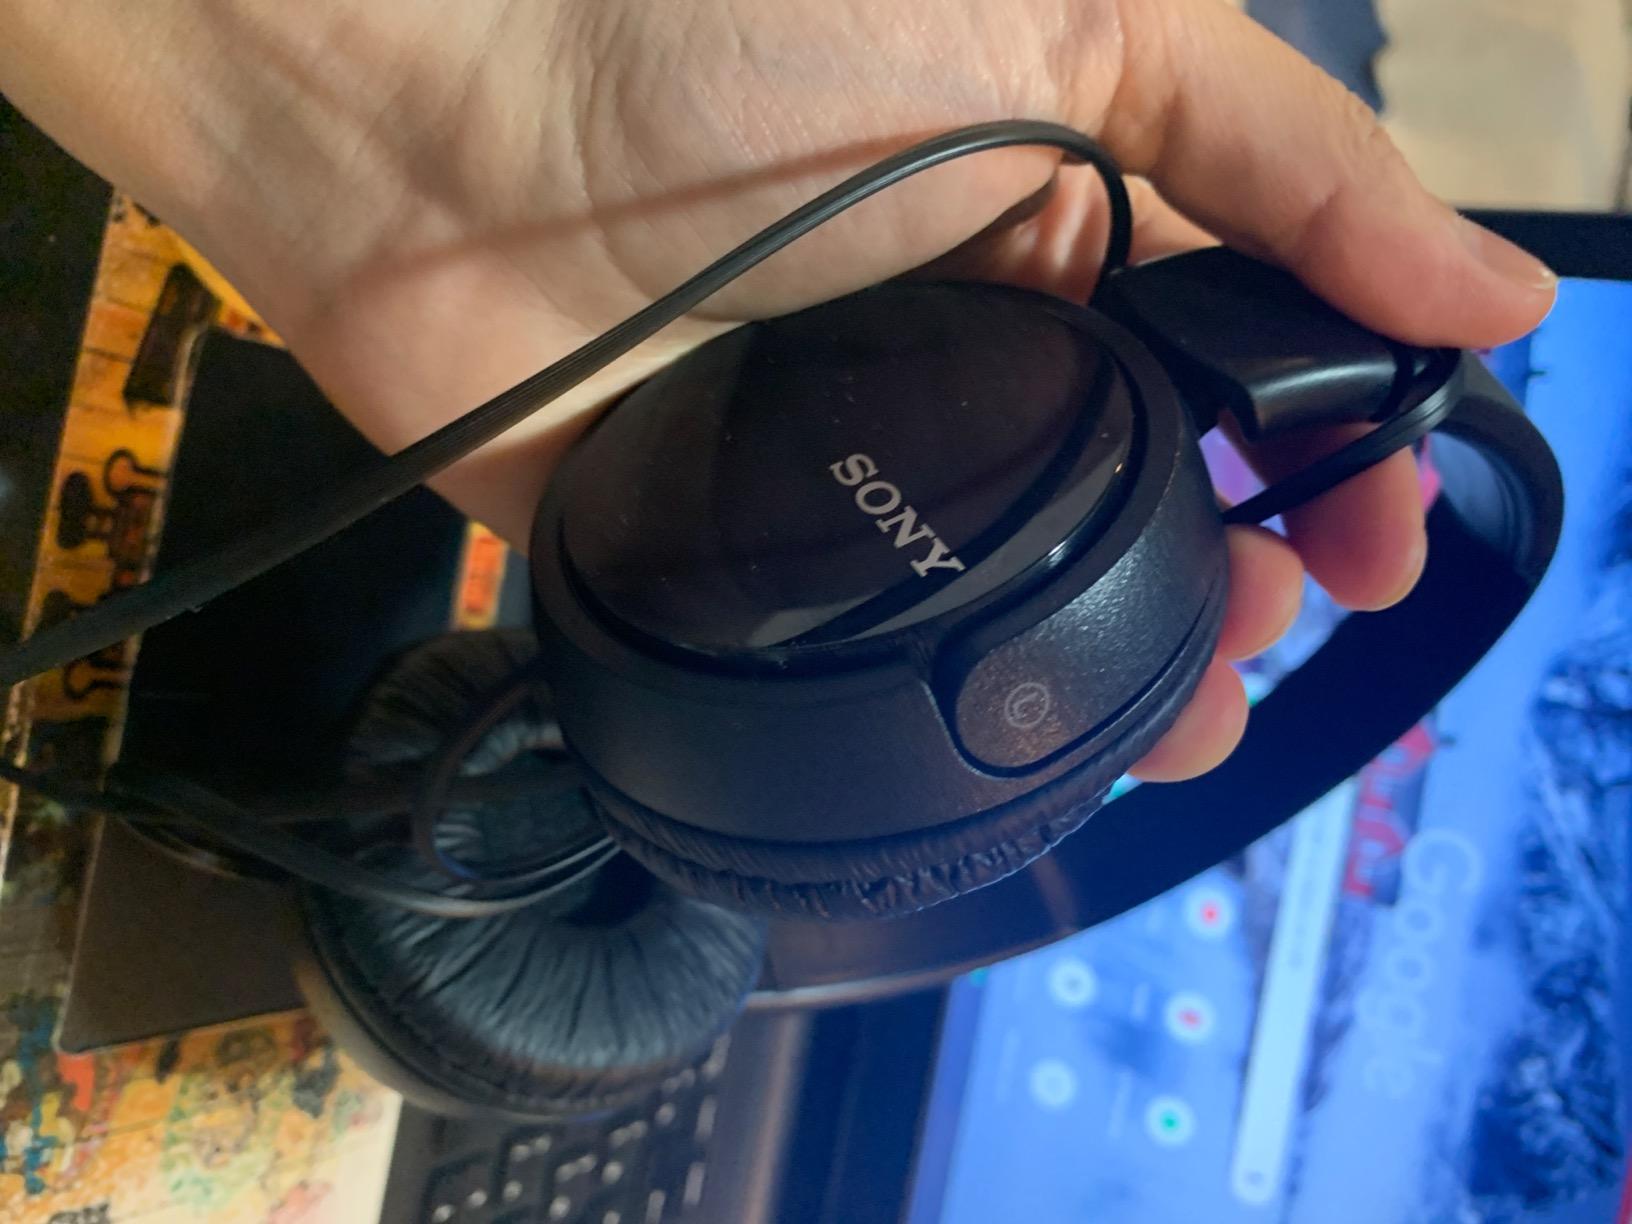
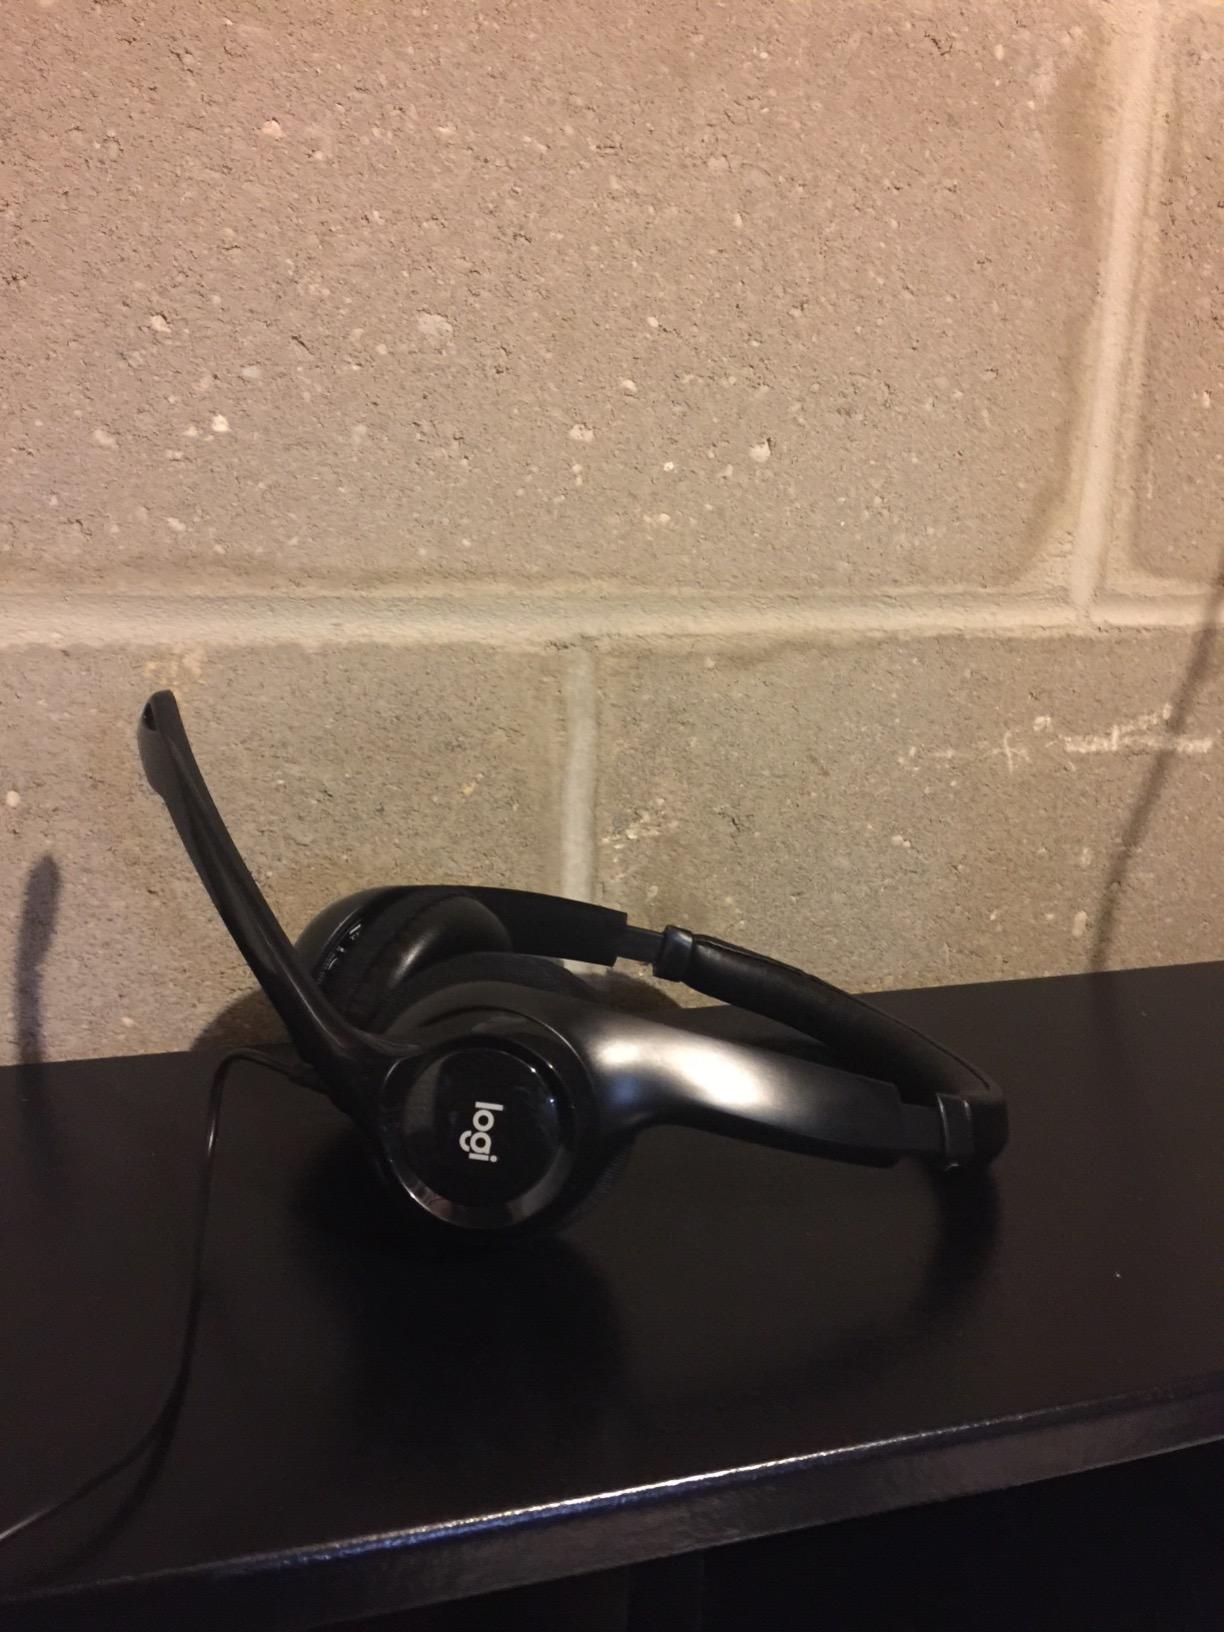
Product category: headphones
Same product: no